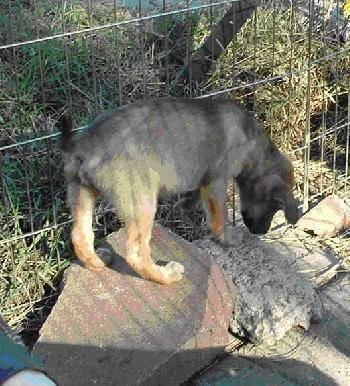
dog